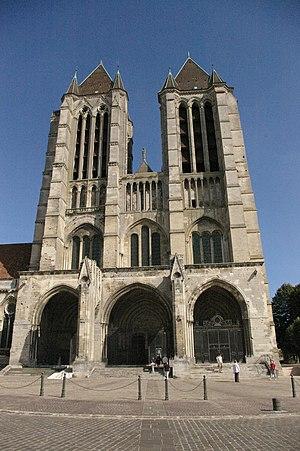
Cet article recense les monuments historiques de France classés en 1840, la première protection de ce type dans le pays.
Cet article recense les monuments historiques français classés en 1889.
La cathédrale Notre-Dame de Noyon est une église catholique située au centre de la ville de Noyon, dans le département de l'Oise en région Hauts-de-France.
Le département de l'Aisne, qui fait partie de la région Hauts-de-France dont la capitale régionale est Lille, est subdivisé en cinq arrondissements administratifs, lesquels sont découpés en 21 cantons, encadrant 800 communes.